Starling

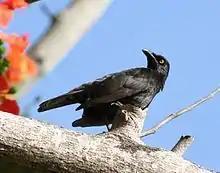
Micronesian starlings have been observed feeding on the eggs of seabirds.

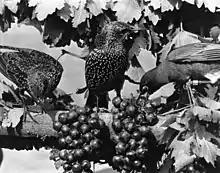
Two starlings and an American robin (right) on grape arbor: The American robin is plucking a grape. Robins and starlings cause serious damage to ripening grapes in California and elsewhere.

The diets of the starlings are usually dominated by fruits and insects. Many species are important dispersers of seeds, in Asia and Africa, for example, white sandalwood and Indian banyan. In addition to trees, they are also important dispersers of parasitic mistletoes. In South Africa, the red-winged starling is an important disperser of the introduced "Acacia cyclops". Starlings have been observed feeding on fermenting over-ripe fruit, which led to the speculation that they might become intoxicated by the alcohol.